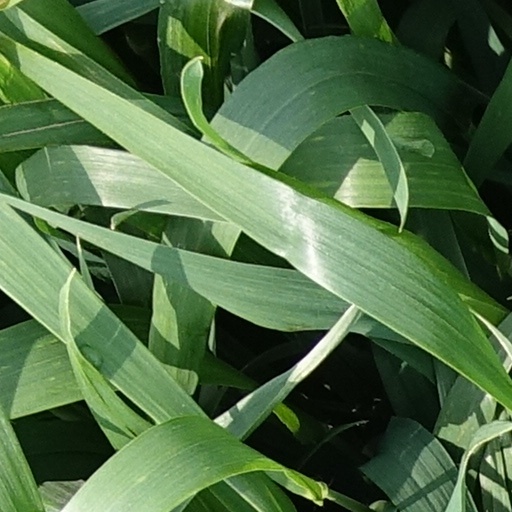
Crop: wheat